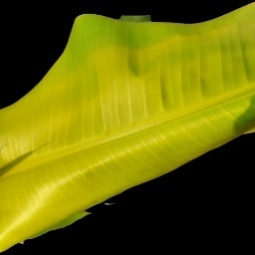
Label: Iron